Bertrand d'Ornesan

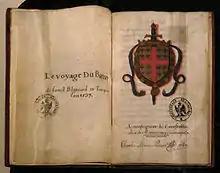
"Le Voyage du Baron de Saint Blancard en Turquie", by Jean de la Vega, after 1538.

Bertrand d'Ornesan, also Bertrand d'Ornezan, Baron de Saint-Blancard (d. 1540), was a French admiral in the service of King Francis I of France. He was general of the galleys of the Mediterranean ("Amiral de la Flotte du Levant").